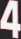
Number: 4